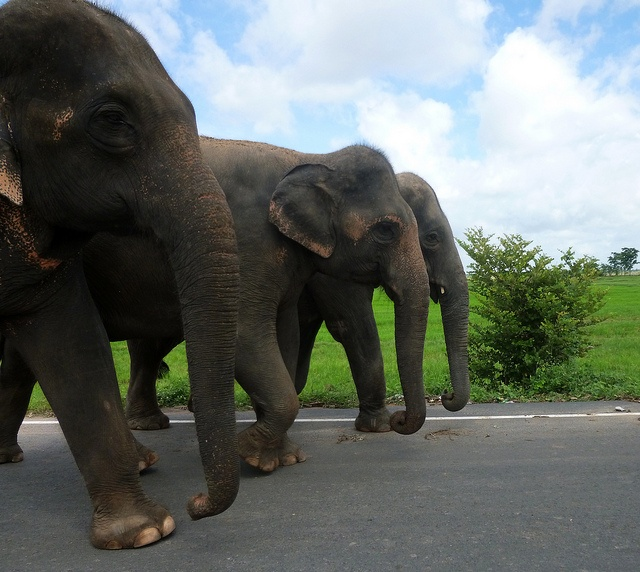
Three elephants walking peacefully down a country road
Three elephants walking side by side on a paved road
Three elephants walking side by side on a road.
Three elephants walking along side on a paved street.
Three asian elephants block the road as they walk down it.